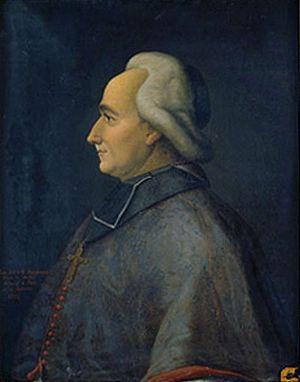
Le diocèse de La Rochelle et Saintes est un diocèse de l'Église catholique de France. Le siège épiscopal est à La Rochelle.